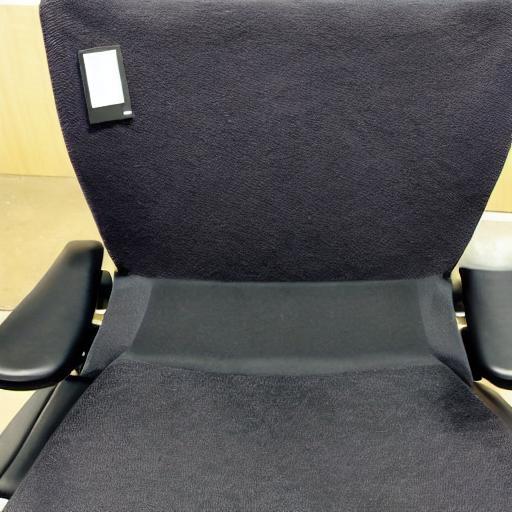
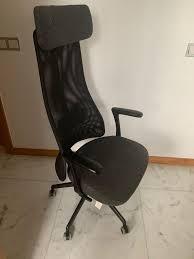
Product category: items_chair
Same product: no